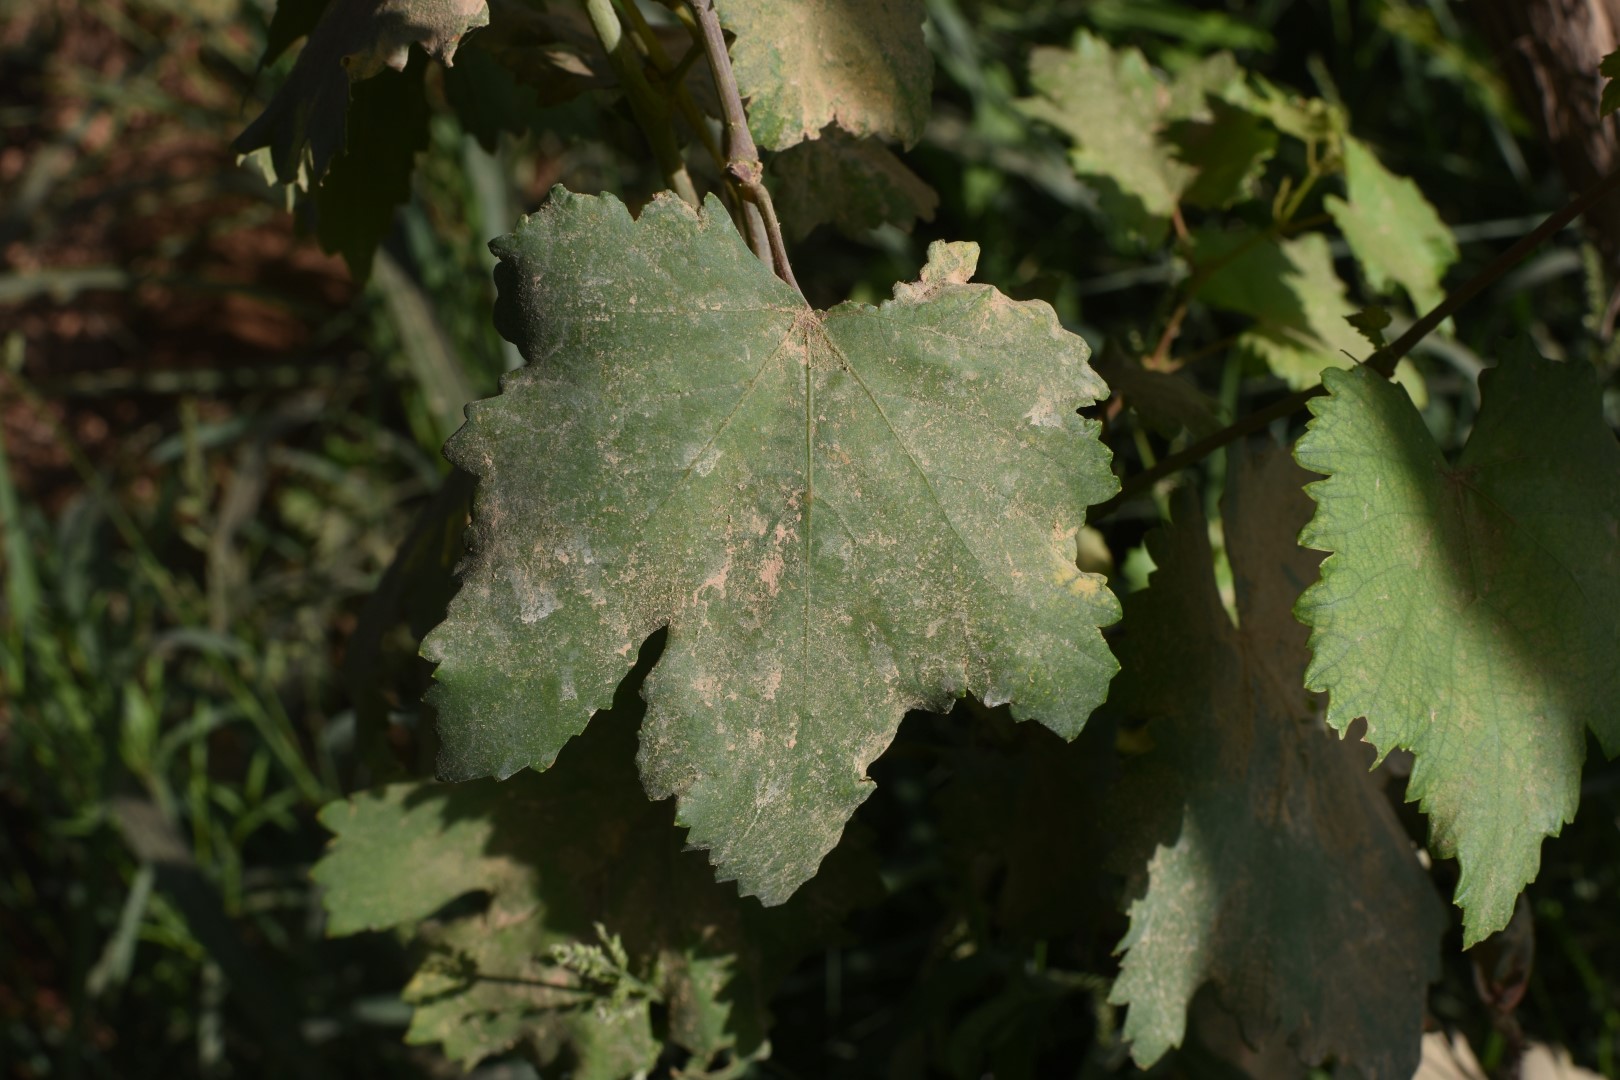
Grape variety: Deas Al-Annz